Shaft (club)

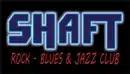
Shaft Rock Blues and Jazz Club, Istanbul, Turkey

Shaft Rock Blues and Jazz Club is a blues and rock club in Istanbul, Turkey. Besides providing blues and jazz music which gives the place its name, it additionally offers a combination of rock music covers by famous Turkish musicians and a weekly free stage night for newcomer musicians. Its late night drinking and disco style entertainment is one of the few on the Anatolian side of Istanbul.